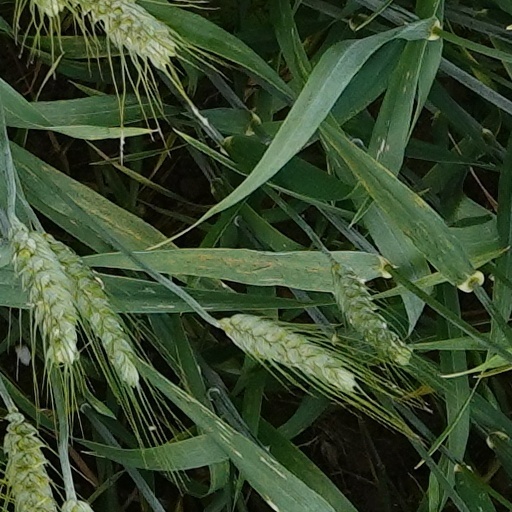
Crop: wheat